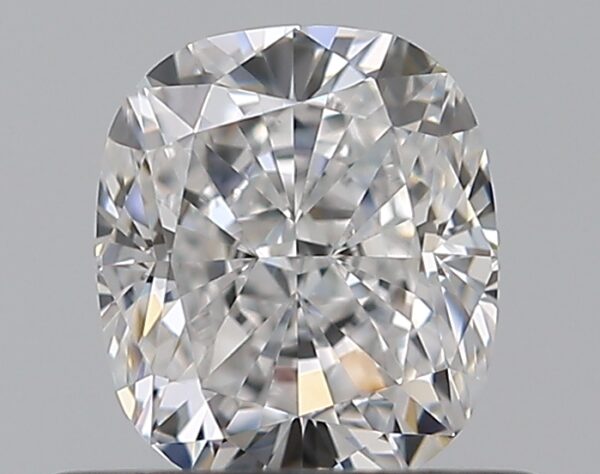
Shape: cushion
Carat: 0.5
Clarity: VVS1
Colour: D
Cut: EX
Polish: VG
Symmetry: VG
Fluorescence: N
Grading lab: GIA
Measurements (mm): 4.94 x 4.29 x 2.87